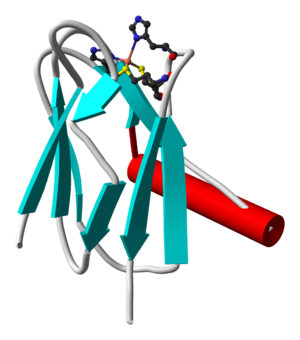
Une plastocyanine est une métalloprotéine contenant du cuivre qui intervient dans les réactions de transfert d'électrons. Il s'agit d'une protéine monomérique dont la masse moléculaire est de l'ordre de 10,5 kDa pour 99 acides aminés chez la plupart des plantes vasculaires.